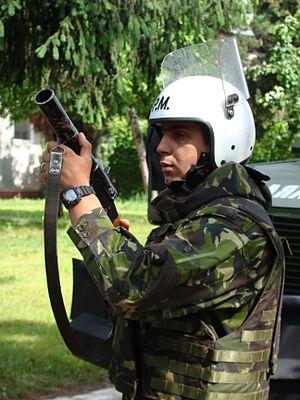
L'Aruncător de grenade 40 mm est un lance-grenades de 40 mm roumain. Il est destiné à être monté en tant que garde-main inférieur sur les fusils de la famille des "Kalachnikov". L'AG-40 est actuellement utilisé sur le PA md .86, fusil d'assaut standard des forces armées roumaines, chambrée en 5.45 x 39 mm. Il a remplacé l'ancien lance-grenades GP-25 hérité de l'ère soviétique.